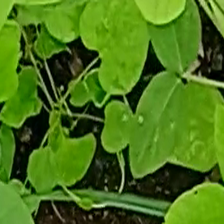
Weed species: Obscure_morning _glory(Ipomoea obscura)